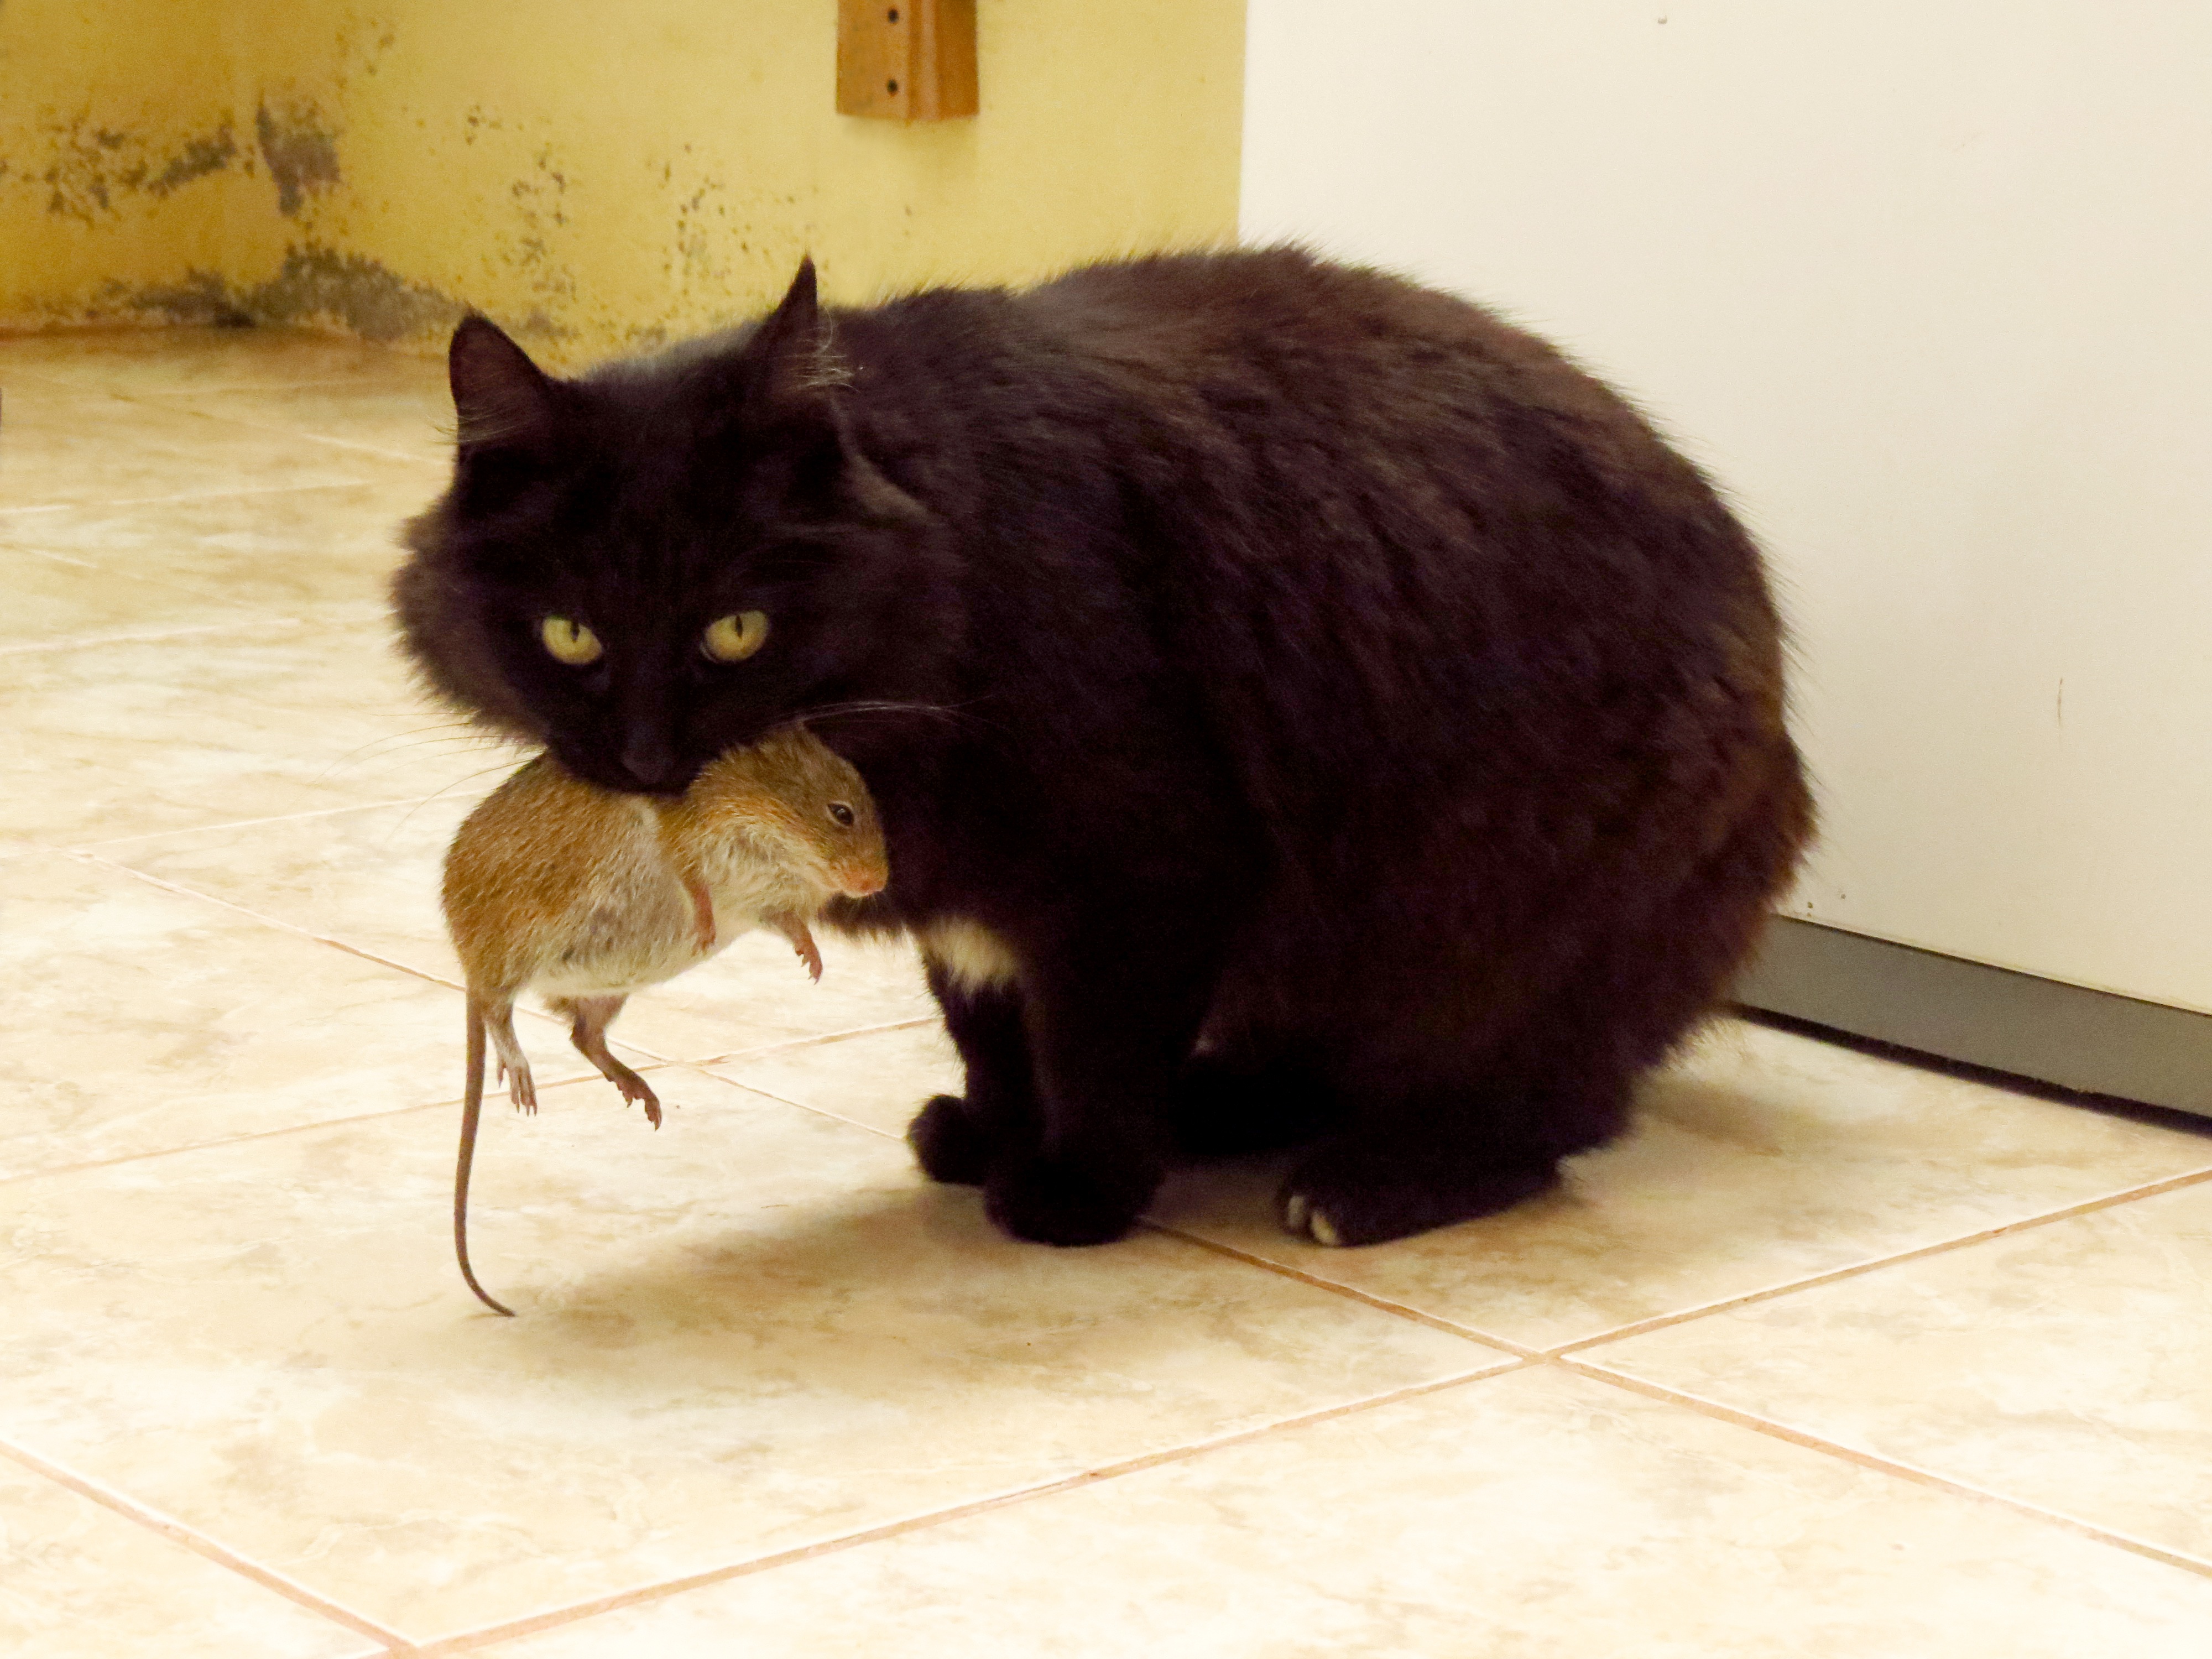
mouse, kitten, cat, feline, mammal, black cat, black, whiskers, animals, vertebrate, small to medium sized cats, cat like mammal, domestic short haired cat, domestic long haired cat, mouse hunt